British Caledonian in the 1980s

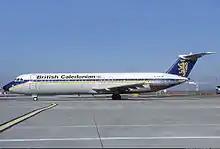
Seen here at Paris Charles de Gaulle in February 1985, this former British United BAC One-Eleven 500 was among 13 BCal hush-kitted in the mid-1980s.

BCal decided to retire the four ex-Laker One-Eleven 300s and to acquire another second-hand One-Eleven 500, giving it a total fleet strength of 13. Standardizing its short-haul, narrow-bodied fleet on the same aircraft sub-type enhanced its ability to interchange aircraft across that fleet. As part of a "mid-life update", of its entire One-Eleven fleet, hush kits were fitted to comply with stricter, post-1985 noise abatement rules. This was to keep the One-Eleven effective until more modern aircraft were delivered in 1988.